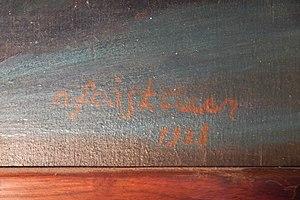
Signature d'Anton Faistauer sous un portrait
Anton Faistauer est un peintre autrichien néo-impressionniste.